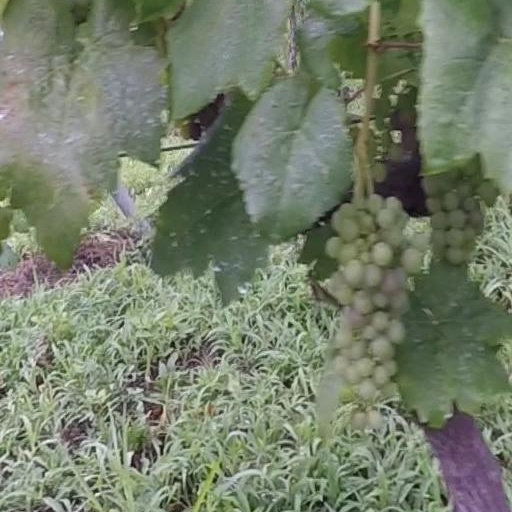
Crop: grape